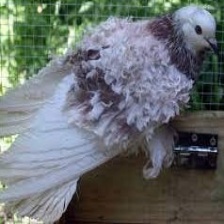
Species: FRILL BACK PIGEON
Scientific name: COLUMBA LIVIA DOMESTICA